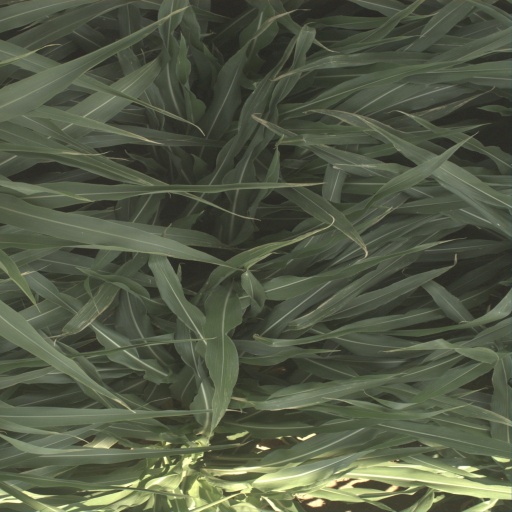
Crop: sorghum